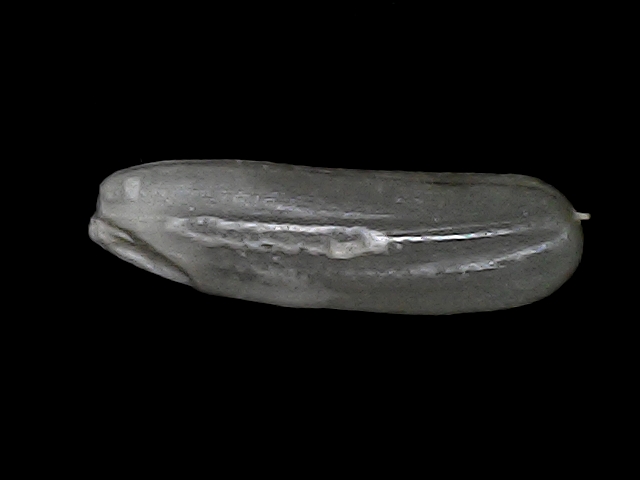
Rice variety: BRRI102